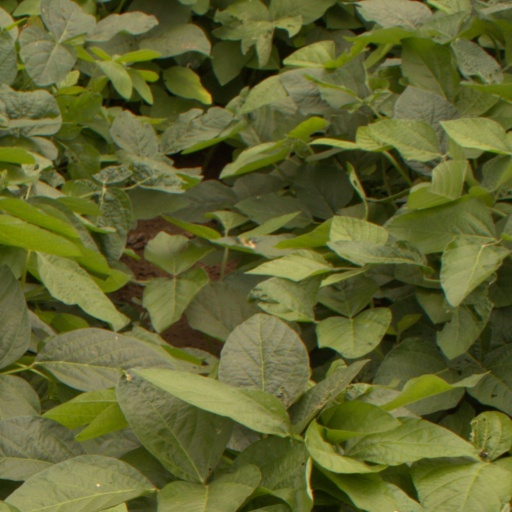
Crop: soybean